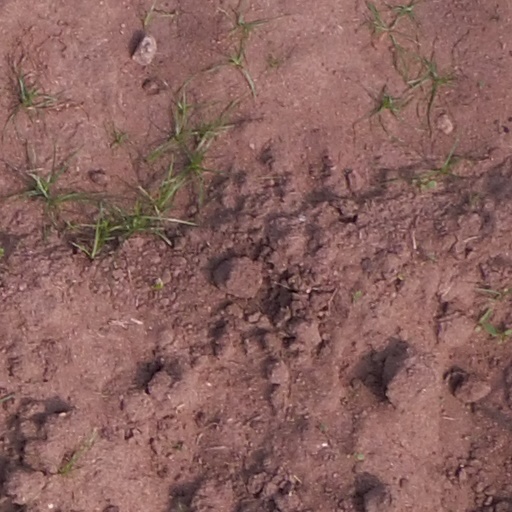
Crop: maize; corn